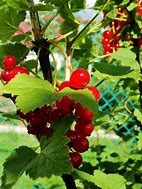
Label: redcurrant